TAZARA Railway

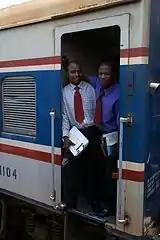
Zambian TAZARA staff in Kapiri Mposhi in 2012

The TAZARA remains an enduring symbol of the solidarity of the developing world and Chinese support for African independence and development. When Beijing hosted the 2008 Summer Olympic Games, the starting point of the torch relay in Tanzania was the grand terminal of the TAZARA. It is seen in China as a ‘pinnacle of the kind of struggle, hardship, and “glorious achievement" of the Mao era.